Ganesh Shankar Vidyarthi Memorial Medical College

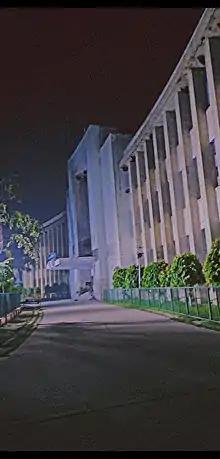
Academic Block, GSVM Medical College

The students here identify themselves as Ganeshians and the alumni are called GEMs(GSVM Ex Medicos).